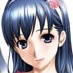
Portrait style: Anime Portrait